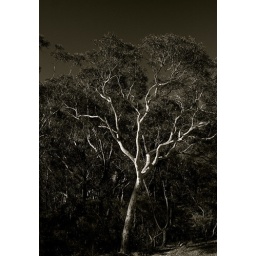
I was told that these white trunked trees were gum trees.  Beautiful in B&amp;amp;W.